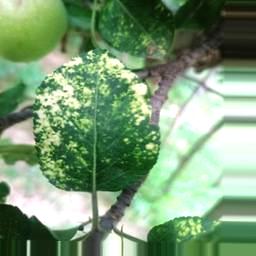
Label: Apple_Mosaic